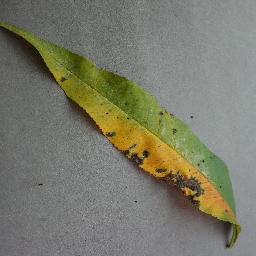
Label: Peach___Bacterial_spot